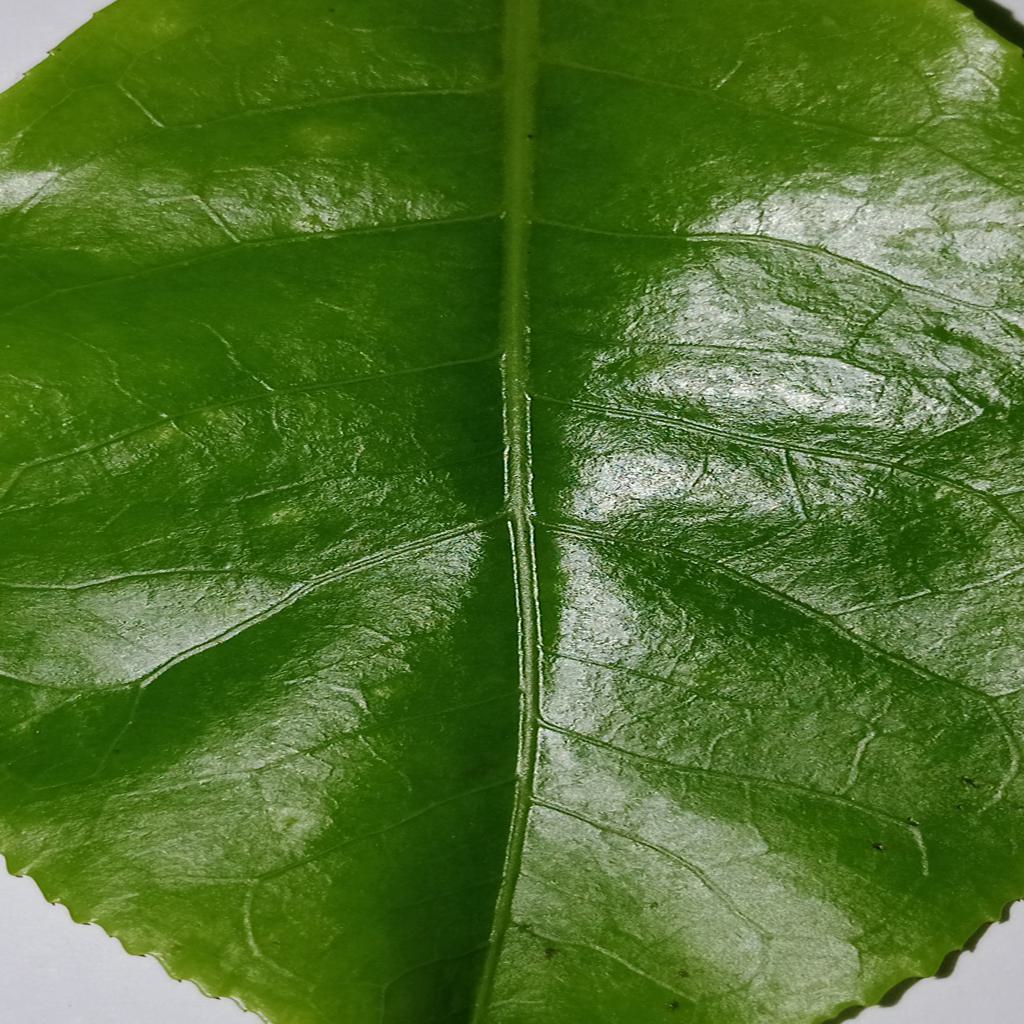
Label: Healthy